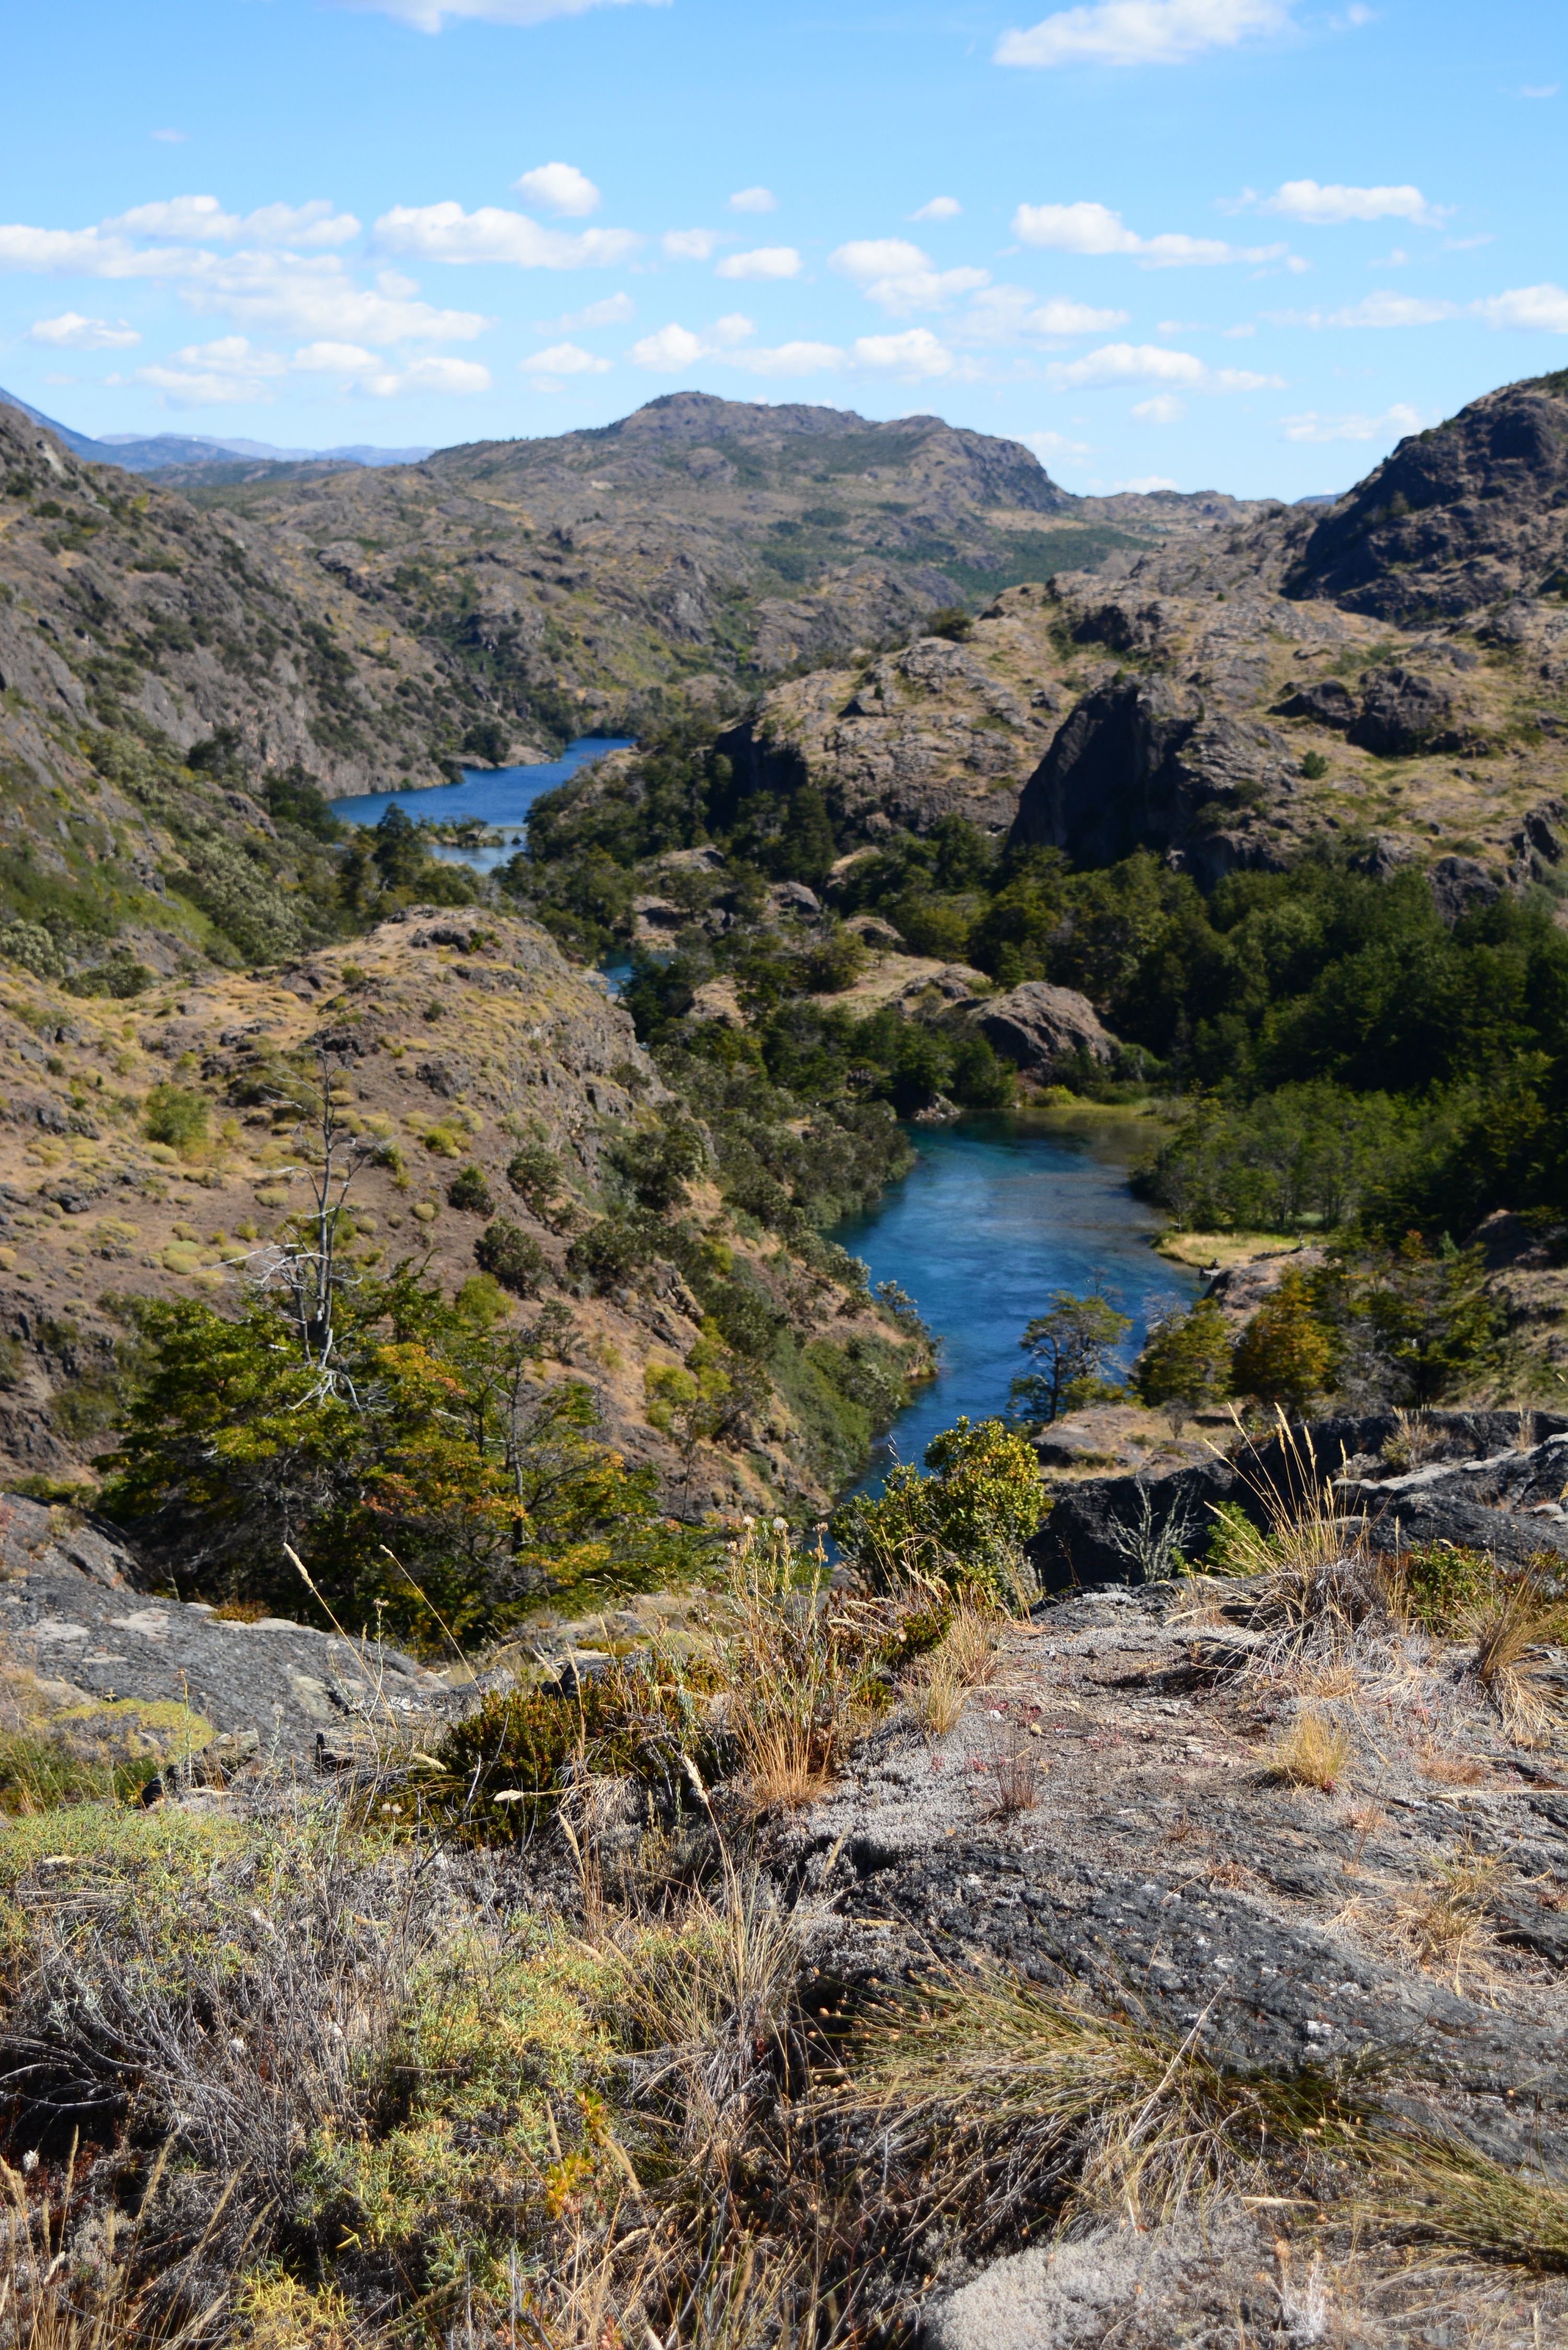
landscape, wilderness, walking, mountain, hiking, trail, lake, adventure, river, valley, mountain range, national park, ridge, geology, backpacking, plateau, fell, loch, ecosystem, landform, tarn, mountain pass, geographical feature, mountainous landforms